Nikita Parris

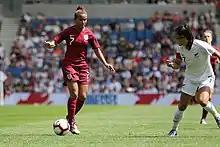
Nikita Parris (left) playing for England in 2019.

On 2 March 2019, Parris scored against the United States in a 2–2 draw at the 2019 SheBelieves Cup, a tournament England won for the first time. Her six goals ranked first in 2019 FIFA Women's World Cup qualification (UEFA) and helped secure a spot at the tournament later that year.